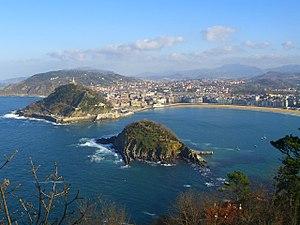
La Kontxako Bandera ou Bandera de La Concha est la plus populaire et la plus vieille régate annuelle de traînières ou estropada.
La baie de la Concha est une baie située dans la ville de Saint-Sébastien. Comme l'indique son nom, elle a une forme de coquille, et possède deux plages, Ondarreta et La Concha ainsi que l'île de Santa Clara.
L'île de Santa Clara est un îlot de la ville de Saint-Sébastien, au Pays basque, dans le nord de l'Espagne.